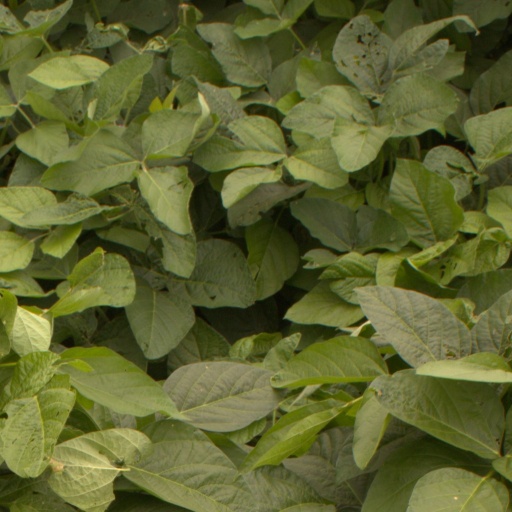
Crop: soybean